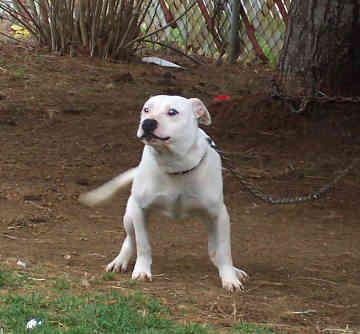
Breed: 216-n000078-American_Staffordshire_terrier